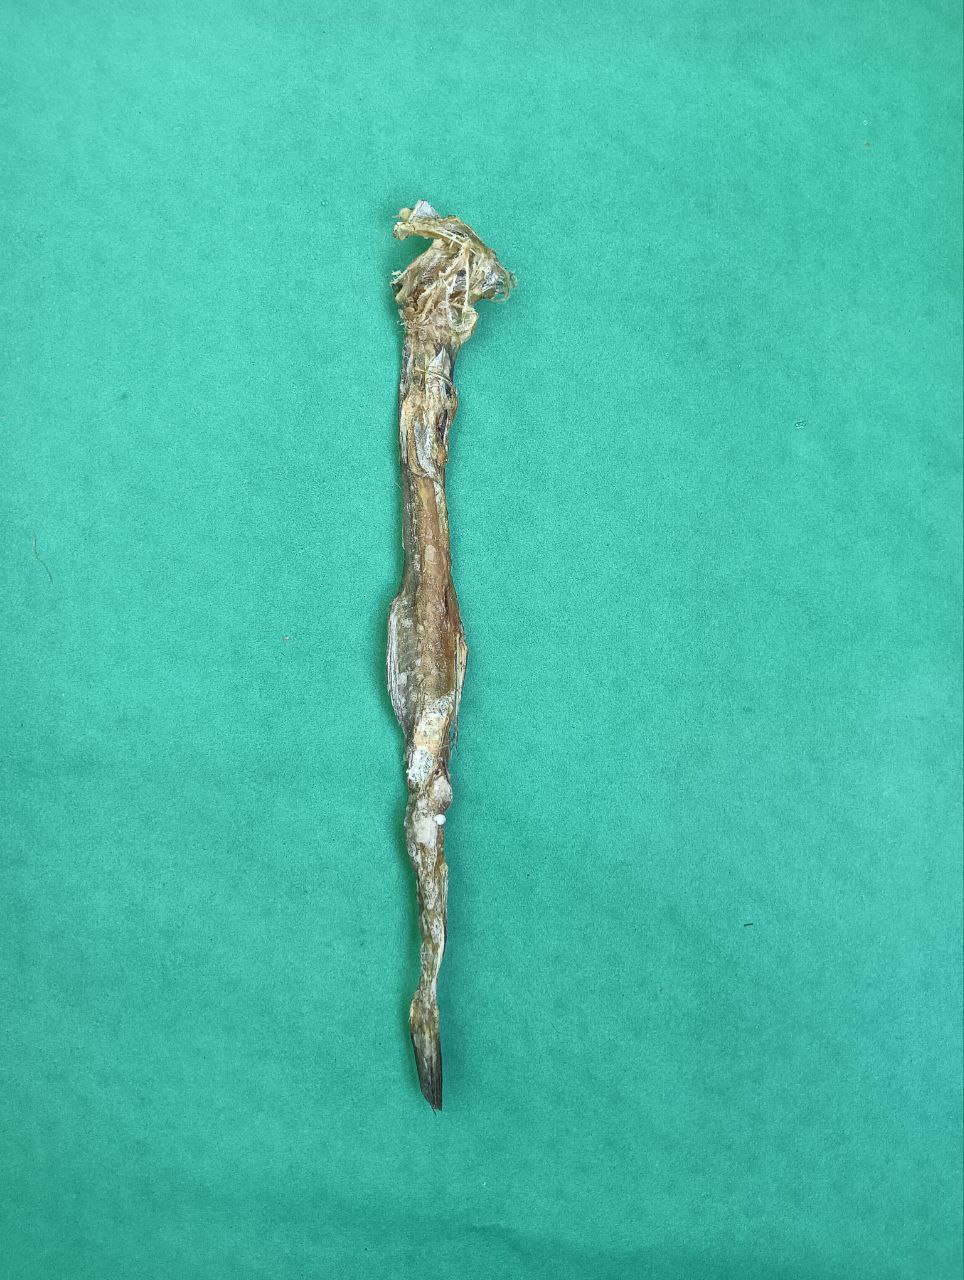
Species: Loitta